Eurasian wolf

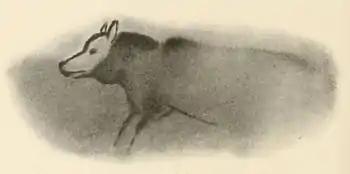
Polychrome cave painting of a grey wolf, Font-de-Gaume, France

The extermination of Northern Europe's wolves first became an organized effort during the Middle Ages, and continued until the late 1800s. In England, wolf persecution was enforced by legislation, and the last wolf was killed in the late 15th century during the reign of Henry VII. Wolves survived longer in Scotland, where they sheltered in vast tracts of forest, which were subsequently burned down. Wolves managed to survive in the forests of Braemar and Sutherland until 1684. The extirpation of wolves in Ireland followed a similar course, with the last wolf believed to have been killed in 1786. A wolf bounty was introduced in Sweden in 1647, after the extermination of moose and reindeer forced wolves to feed on livestock. The Sami extirpated wolves in northern Sweden in organized drives. By 1960, few wolves remained in Sweden, due to the use of snowmobiles in hunting them, with the last specimen being killed in 1966. The grey wolf was exterminated in Denmark in 1772 and Norway's last wolf was killed in 1973. The species was almost wiped out in 20th-century Finland, despite regular dispersals from Russia. The grey wolf was present only in the eastern and northern parts of Finland by 1900, though its numbers increased after World War II. Although the Finnish wolf population rose by 2005 to around 250 individuals, by 2013, their numbers had again declined to the mid-1990s figure of around 140. This was despite government measures to keep breeding numbers viable. At the beginning of 2016, the wolf population was roughly 300-350 individuals.